Souleymane Berthé

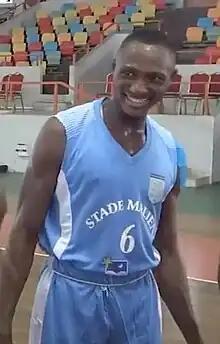
Berthe with Stade Malien in 2023

Souleymane Berthé (born 5 October 2000) is a Malian professional basketball player who last played for Cherbourg Basket-ball of the Nationale 3. He plays as small forward. He also plays for the Mali national team.